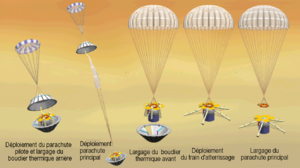
Séquence de descente de la sonde spatiale SAGE vers le sol de la planète Vénus
Surface and Atmosphere Geochemical Explorer ou SAGE était un projet de mission spatiale d'exploration de Vénus américain proposé à la fin des années 2000 par le Jet Propulsion Laboratory dans le cadre du programme New Frontiers de la NASA. Celle-ci lui a préféré la mission de retour d'échantillon d'astéroïde OSIRIS-REx. La mission SAGE comprenait un atterrisseur qui devait traverser l'atmosphère de Vénus et se poser à sa surface puis survivre environ 3 heures aux conditions régnant en surface permettant une analyse détaillée de l'atmosphère et du sol mal connus du fait de la durée de vie très brève des atterrisseurs du programme Venera qui jusqu'à présent étaient les seuls à avoir atterri sur le sol vénusien.